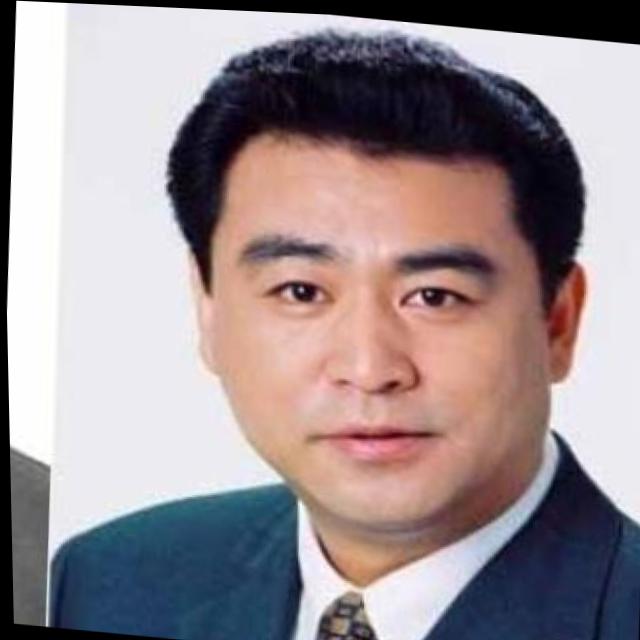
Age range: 45-64